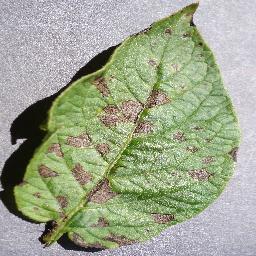
Etiqueta: Tizon_Temprano